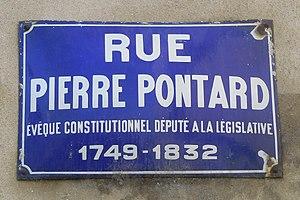
Plaque de rue en mémoire de Pierre Pontard
Pierre Pontard est un évêque constitutionnel et député français sous la Révolution française. Il est né le 23 septembre 1749 à Mussidan en Dordogne et mort le 22 janvier 1832 à Paris.